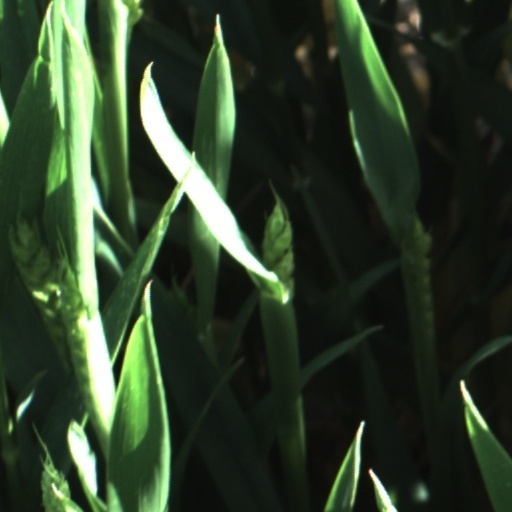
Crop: wheat